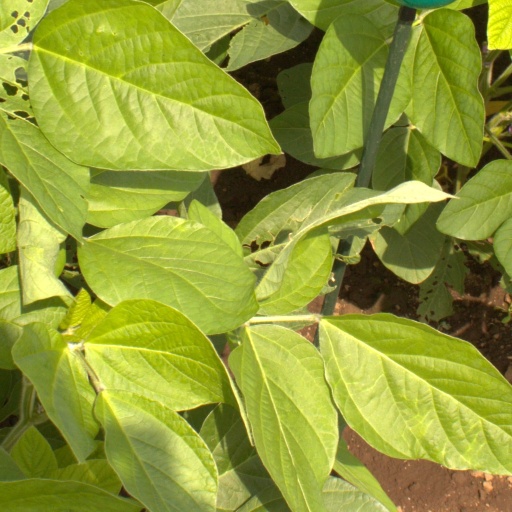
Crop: soybean